Edna Dean Baker

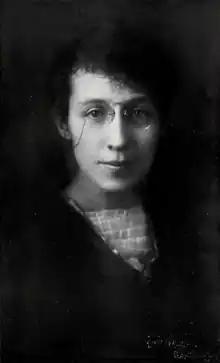
Edna Dean Baker

Edna Dean Baker (1883–1956) was an educator, author, co-founder of Baker Demonstration School, and President of the National Kindergarten and Elementary College (later to become National Louis University) from 1920 to 1949. She was an early advocate for kindergarten style early childhood education in the United States.